Vancouver

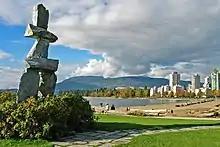
"Inukshuk" at English Bay. The inuksuk sculpture is one of several pieces of public art on display in Vancouver.

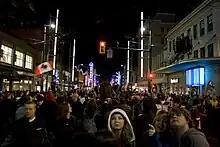
The Granville Entertainment District, downtown, can attract large crowds to the street's many bars and nightclubs.

The Vancouver School Board enrolls more than 110,000 students in its elementary, secondary, and post-secondary institutions, making it the second-largest school district in the province. The district administers about 76 elementary schools, 17 elementary annexes, 18 secondary schools, 7 adult education centres, 2 Vancouver Learning Network schools, which include 18 French immersion schools, a Mandarin bilingual school, and fine arts (Byng Arts Mini School), gifted, and Montessori schools. The "Conseil scolaire francophone de la Colombie-Britannique" operates three Francophone schools in that city: the primary schools "école Rose-des-vents" and "école Anne-Hébert" as well as the "école secondaire Jules-Verne". More than 46 independent schools of a wide variety are also eligible for partial provincial funding and educate approximately 10 percent of pupils in the city.